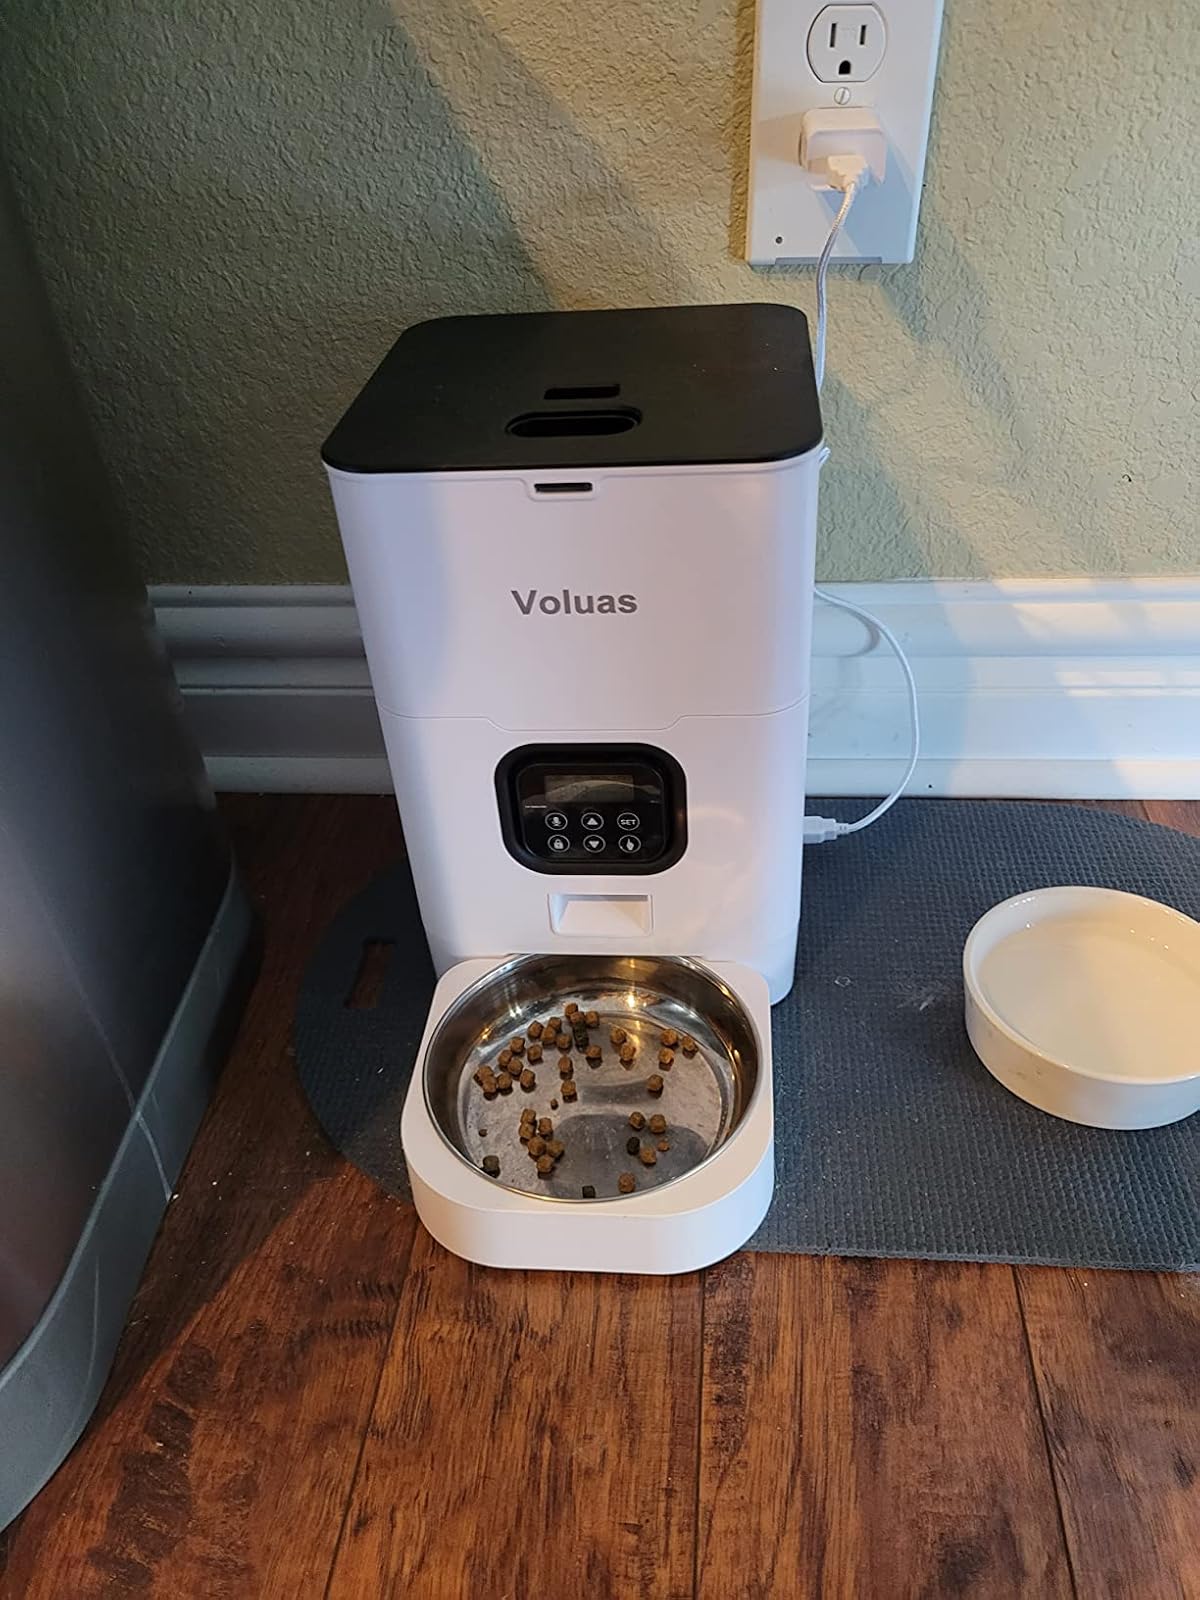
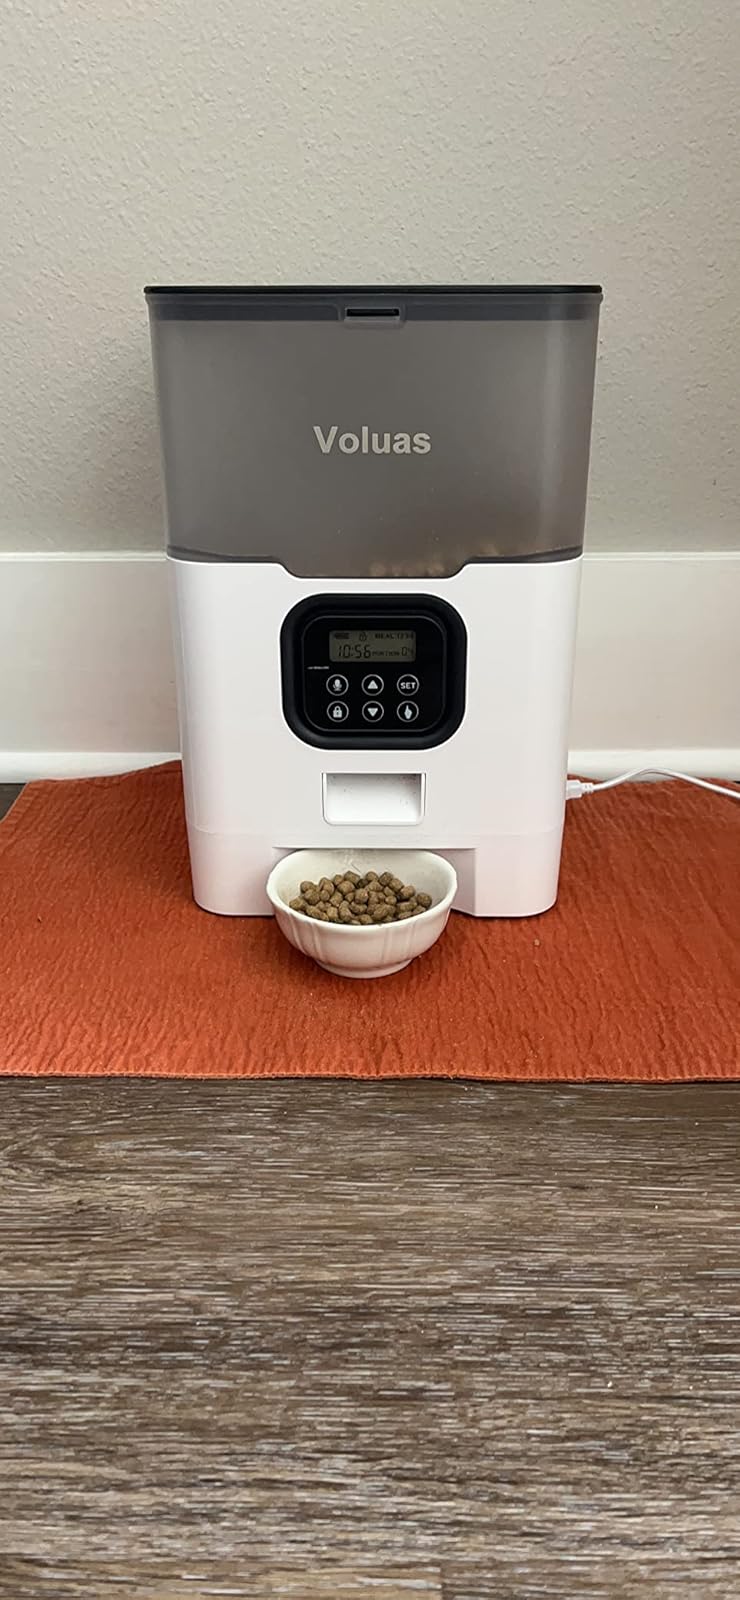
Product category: items_feeder
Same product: no